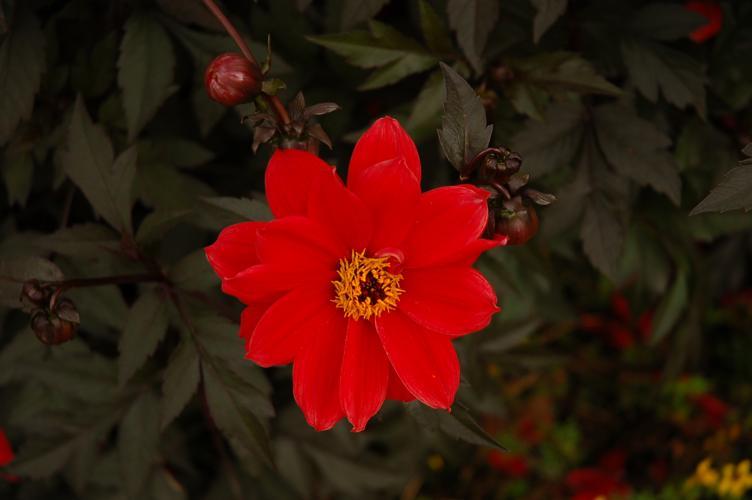
Label: bishop of llandaff